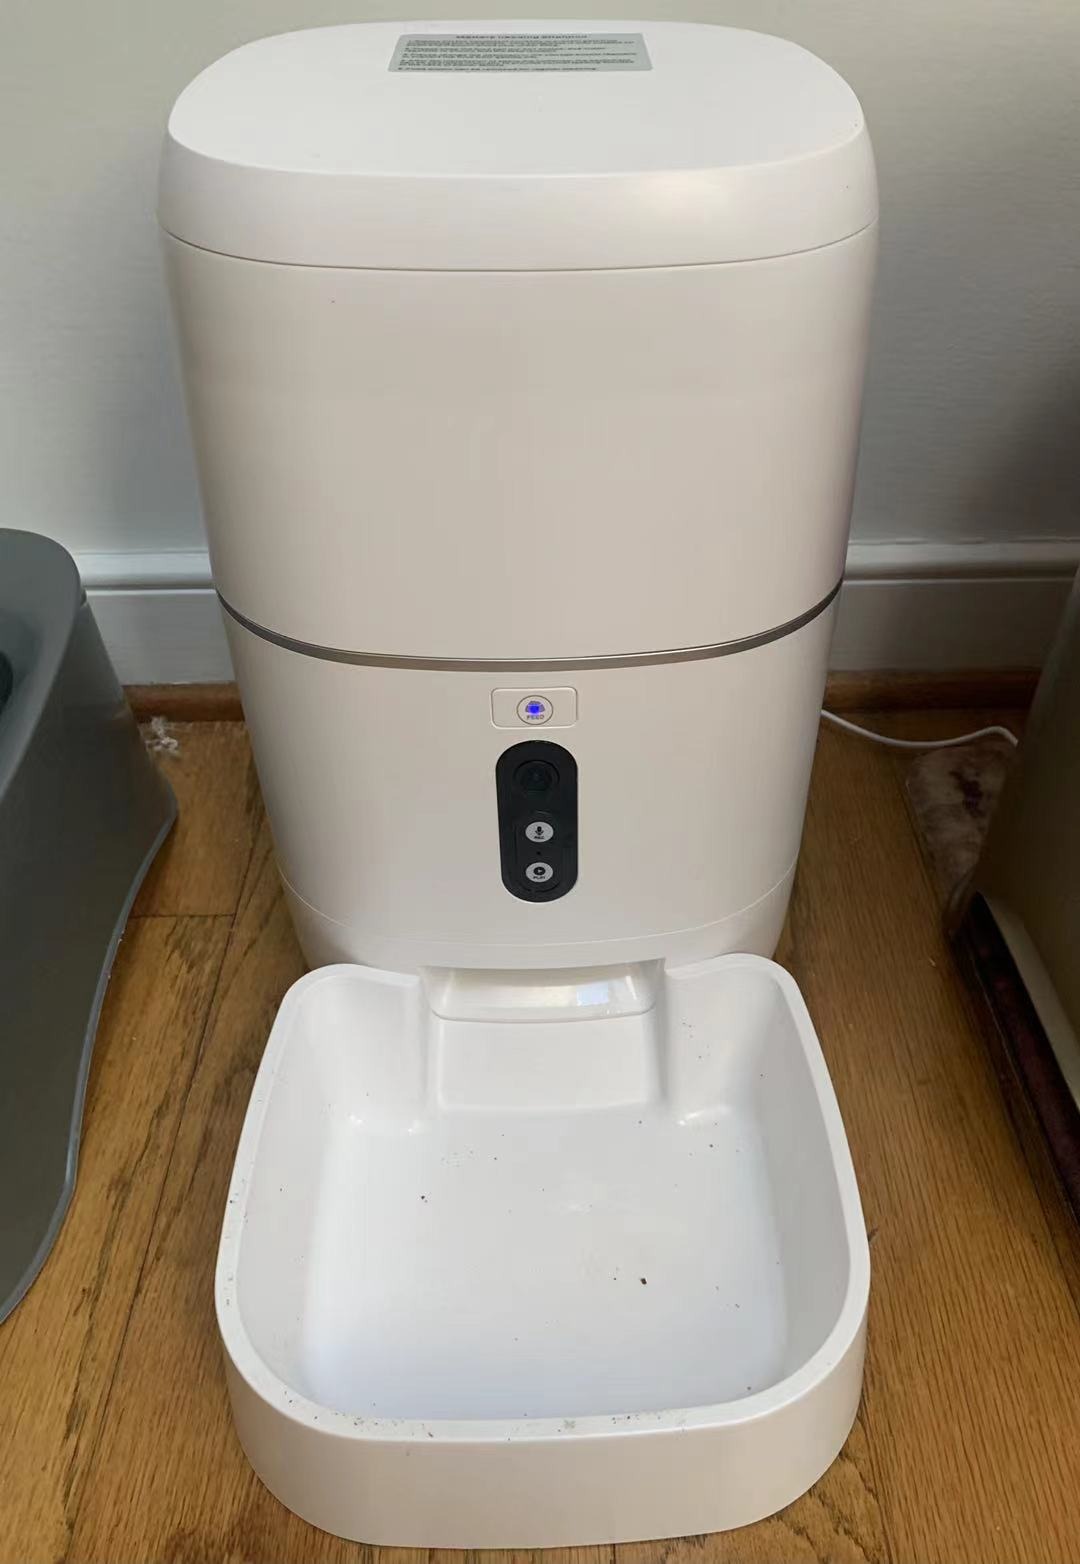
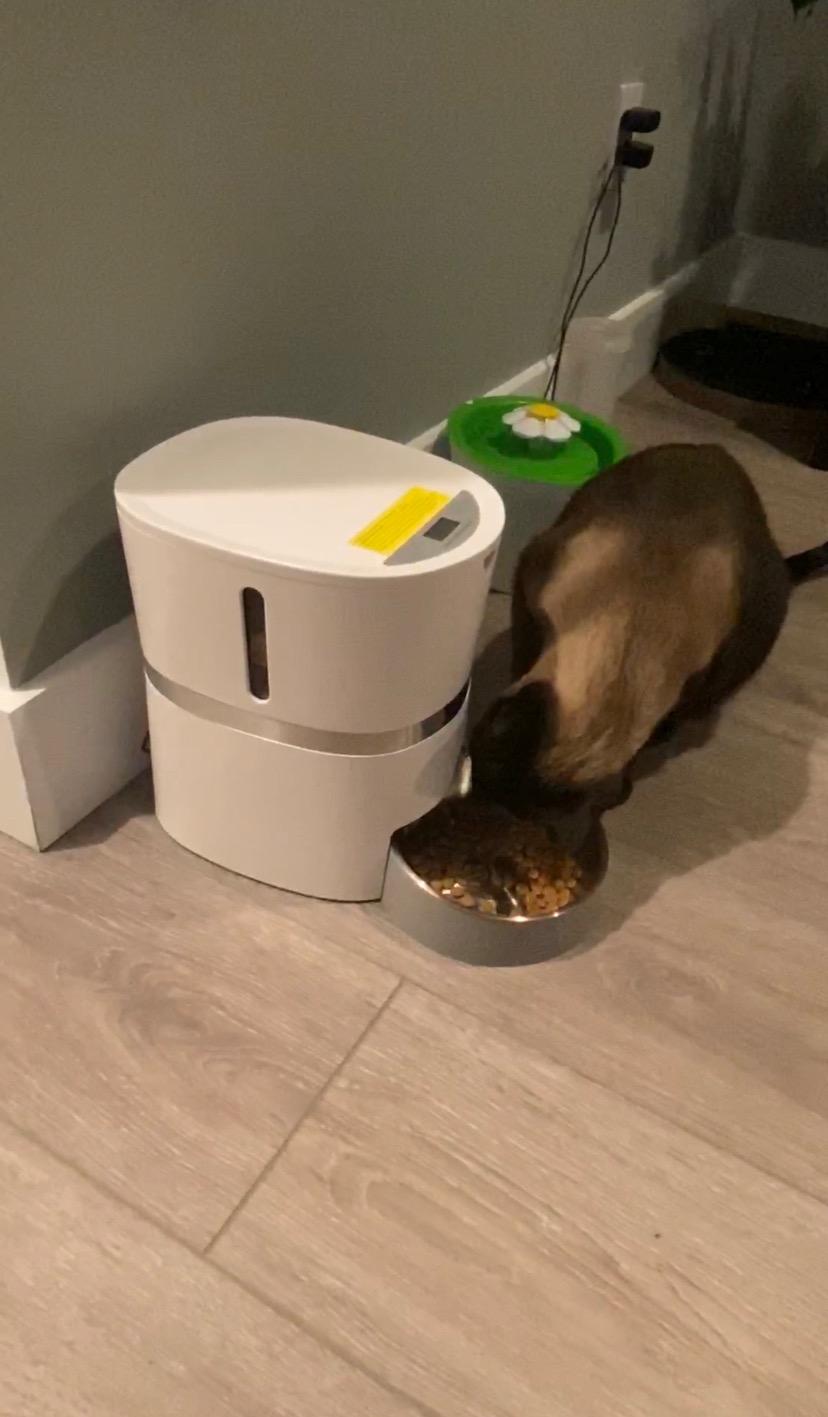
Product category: items_feeder
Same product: no